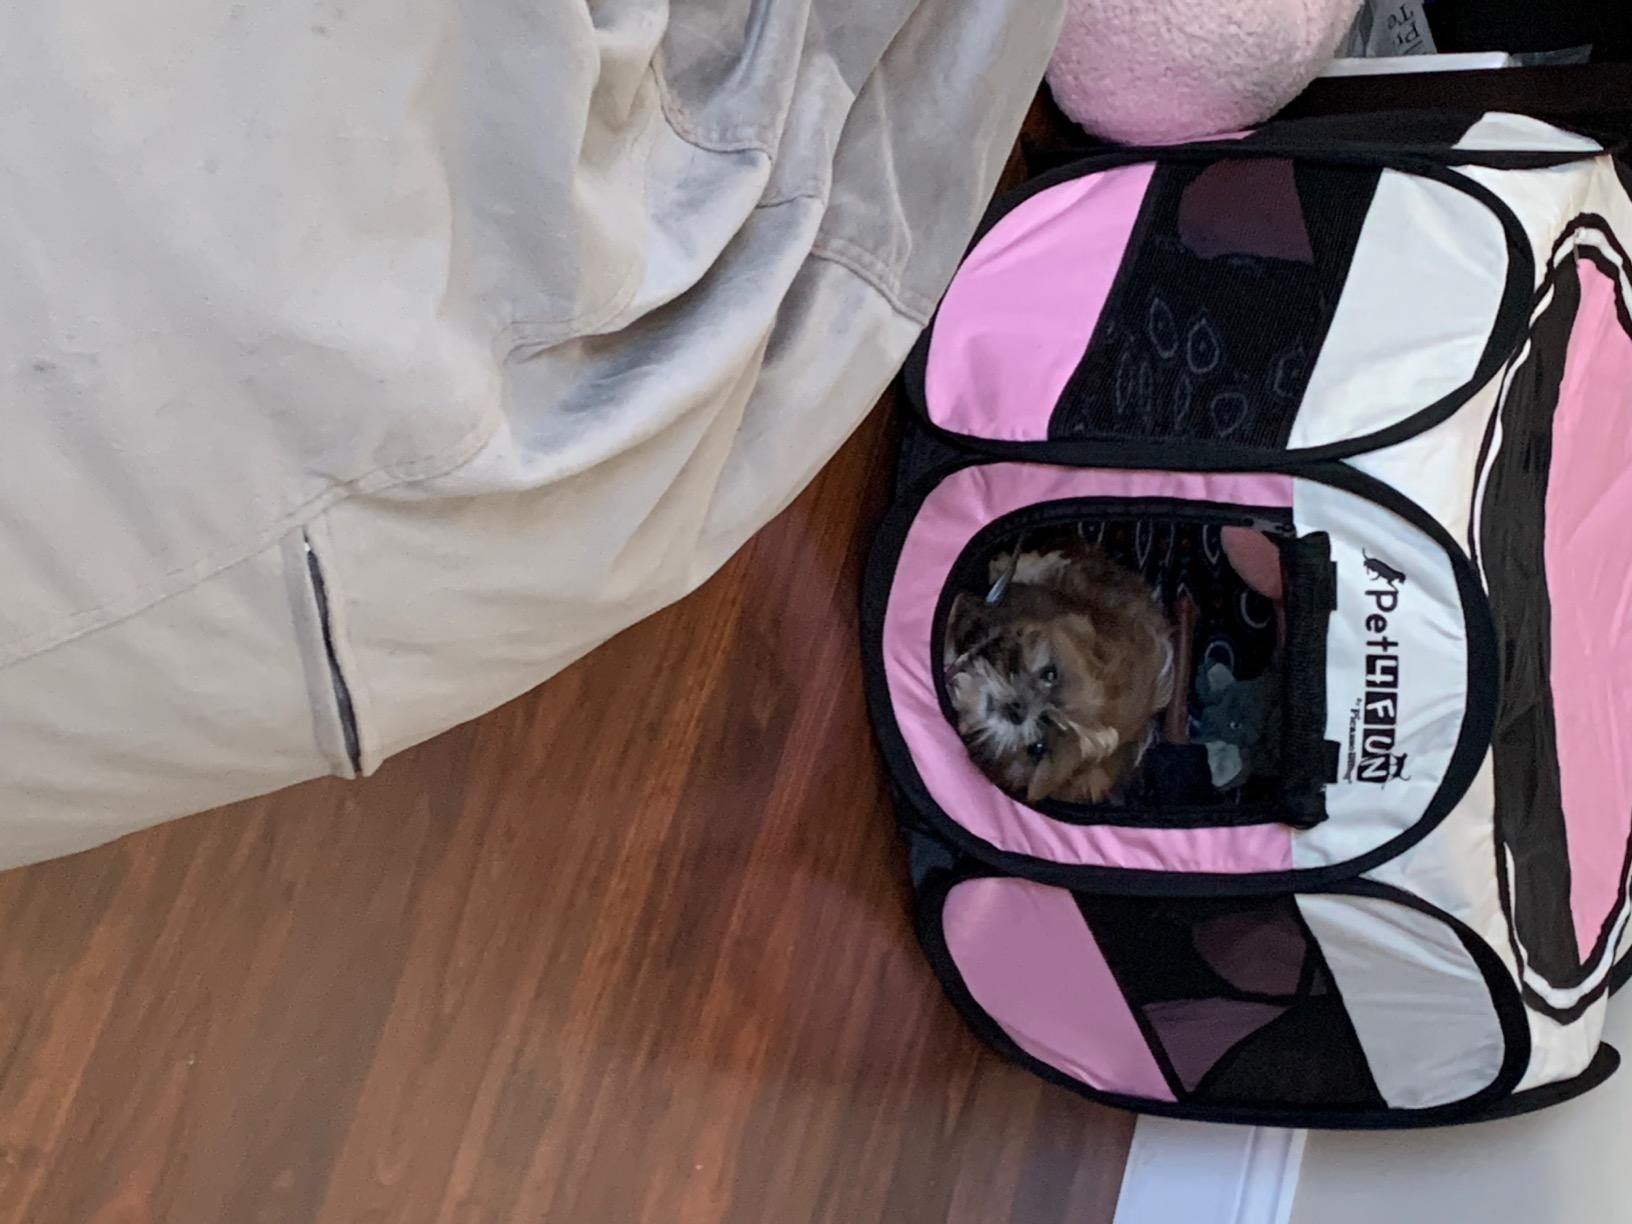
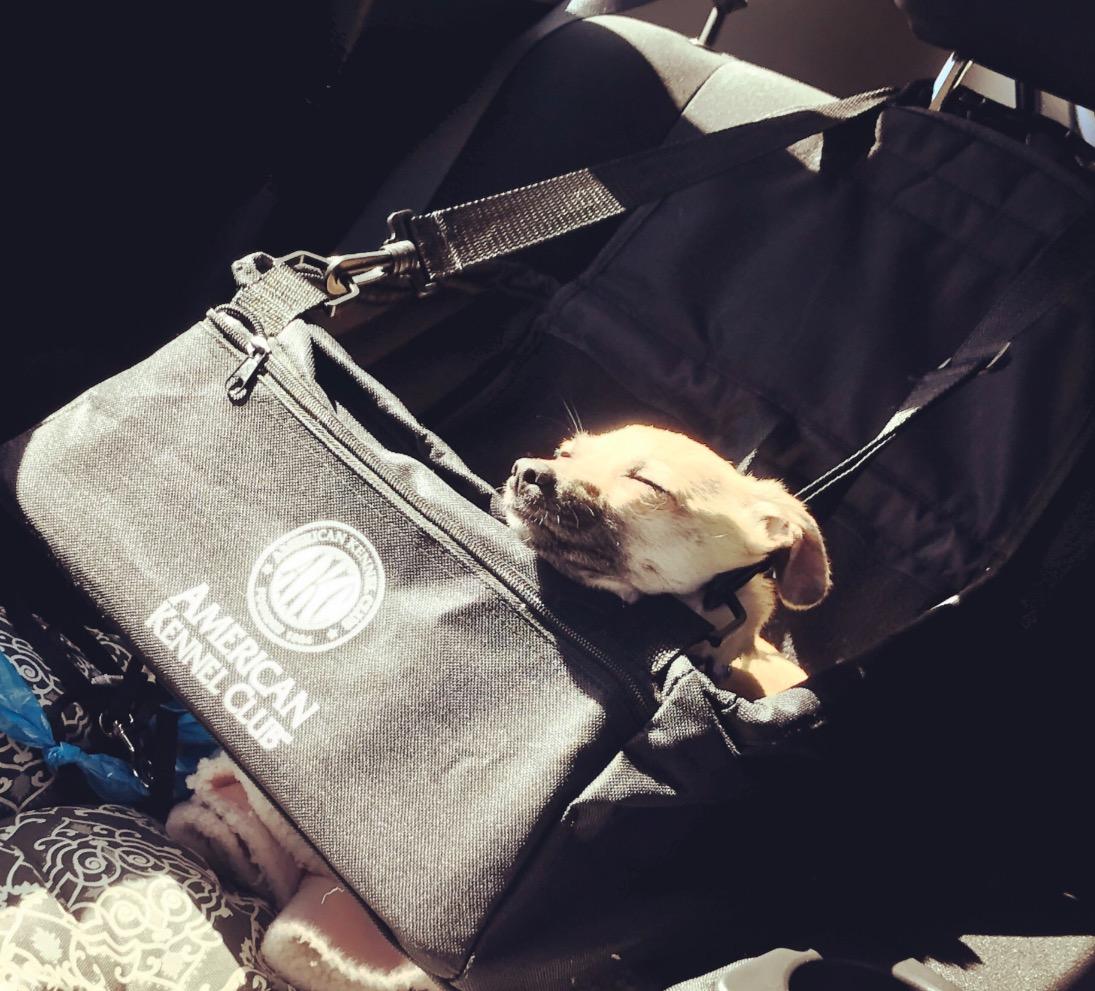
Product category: items_kennel
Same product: no